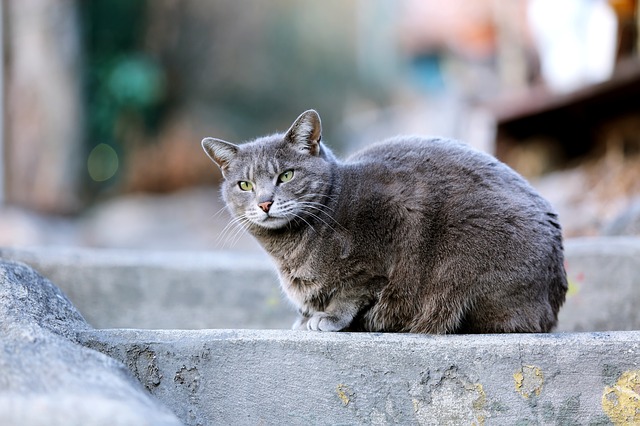
Label: cat